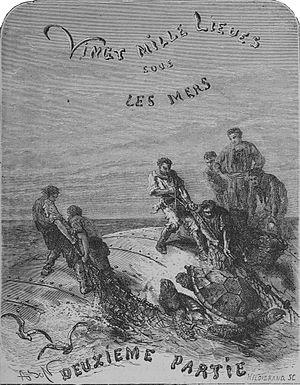
Vingt Mille Lieues sous les mers est un roman d'aventures de Jules Verne, paru en 1869-1870.